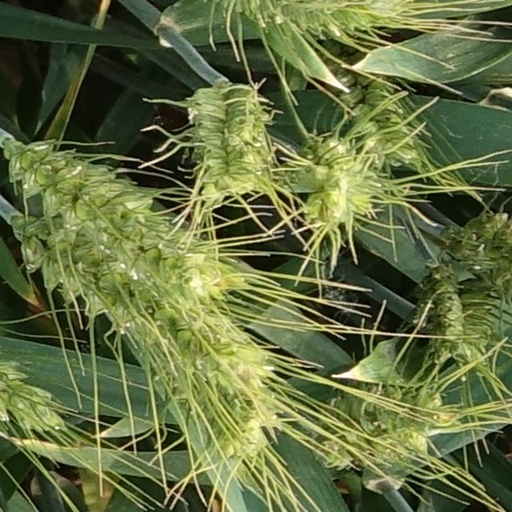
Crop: wheat